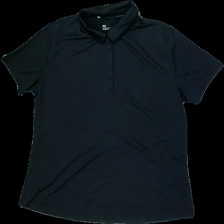
View: front
Type: T-shirt
Category: Men
Brand: Puma
Brand text on label: Underarmor
Colors: Black
Material: 100% Polyester
Cut: Regular
Size: L
Price range: 50-100
Recommended usage: Reuse
Description: Black t-shirt with collar